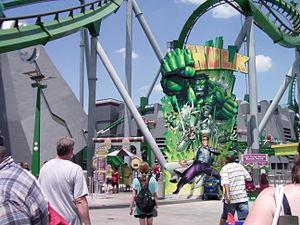
"The Incredible Hulk est un parcours de montagnes russes lancées du parc Universal's Islands of Adventure. L'attraction prend pour thème le super-héros Hulk. Le train est catapulté dans ""les rues de New-York"" où s'ensuit de nombreuses inversions. C'étaient les seules montagnes russes lancées construites par Bolliger & Mabillard jusqu'à l'ouverture de Thunderbird à Holiday World en 2015. À son ouverture, l'attraction avait le cobra roll le plus haut du monde, d'une hauteur de 34 mètres.